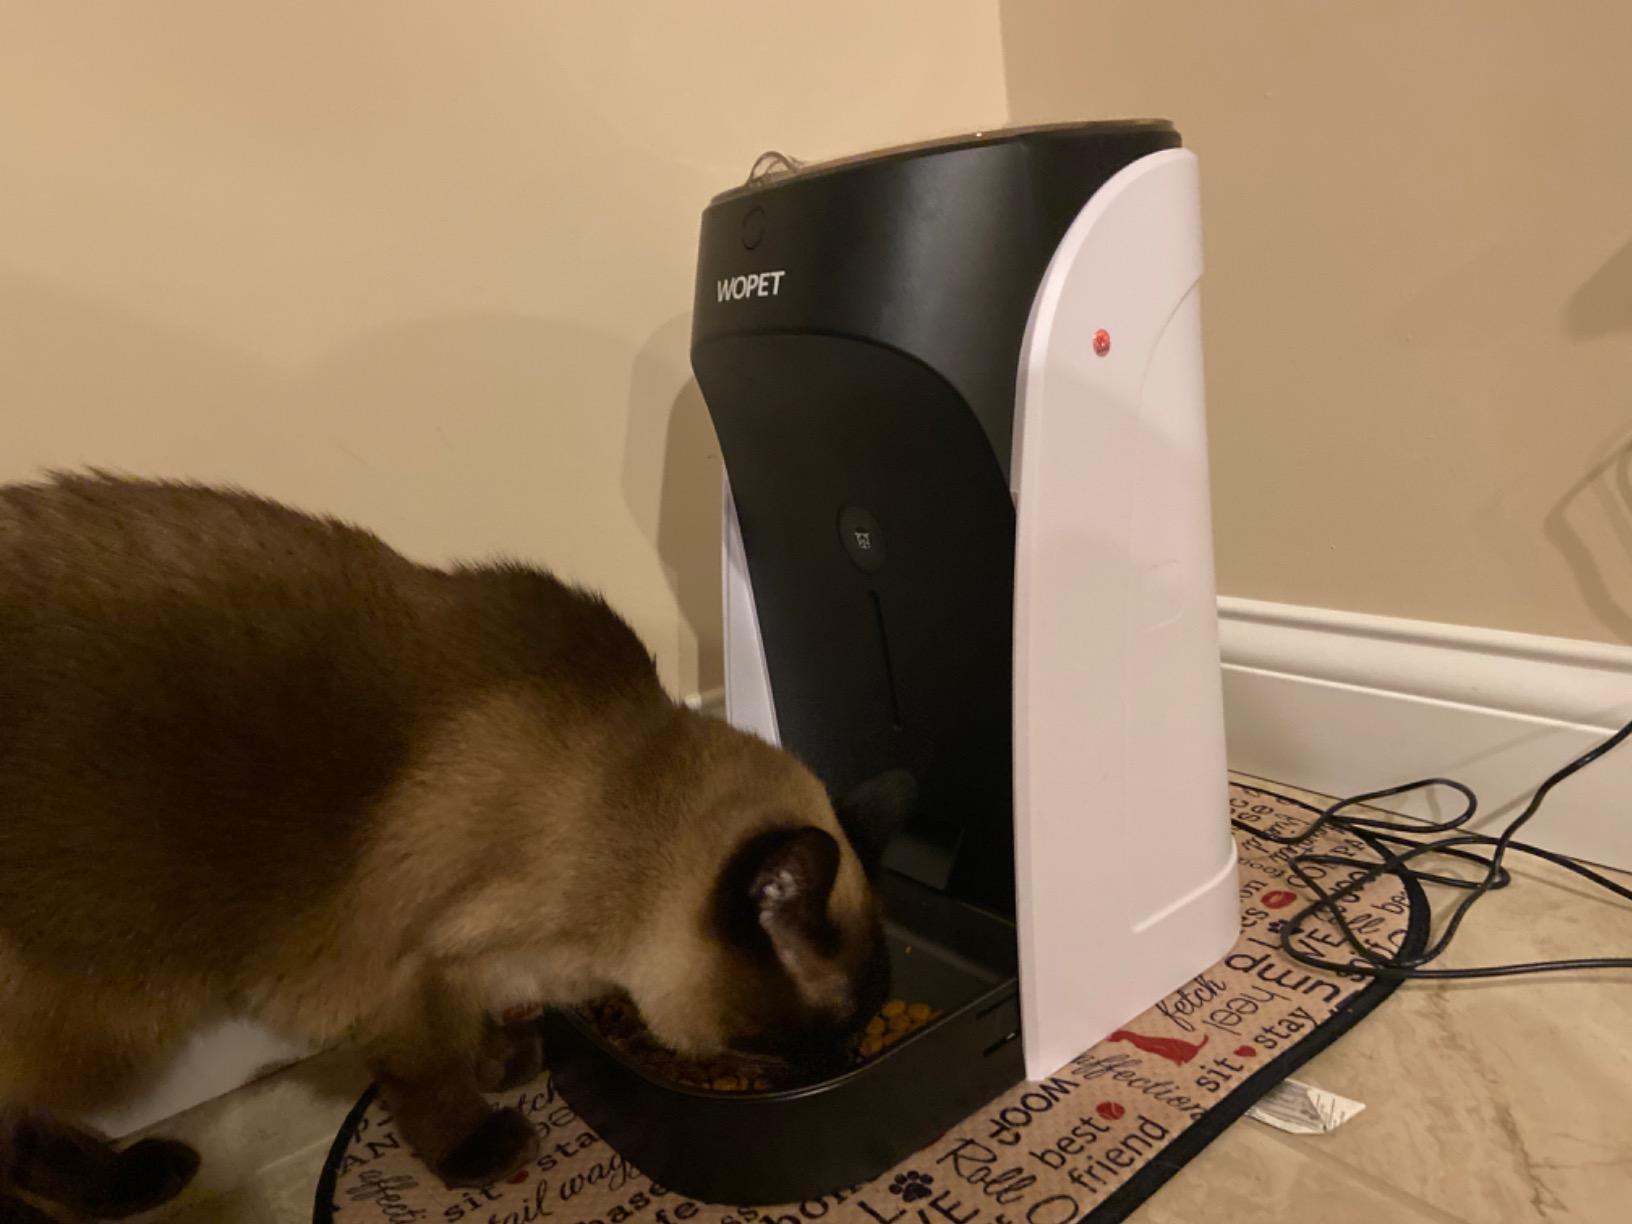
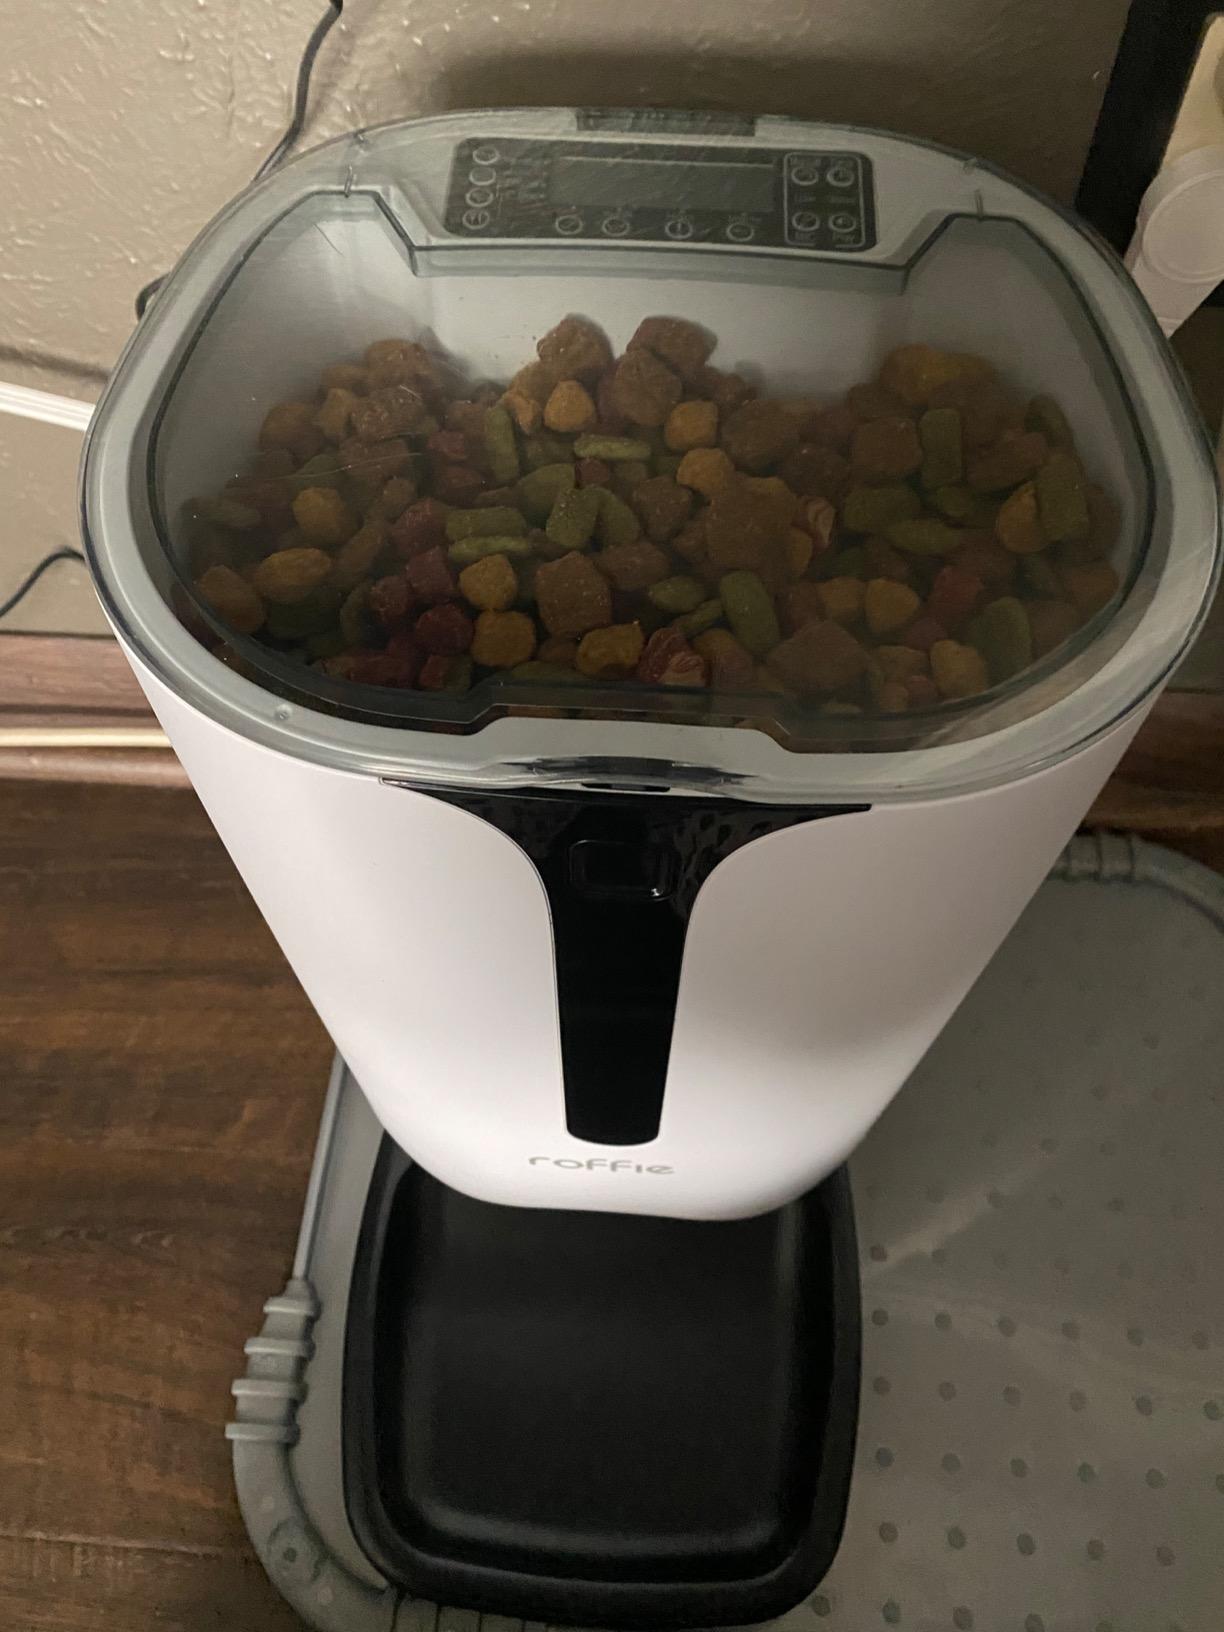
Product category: items_feeder
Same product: no